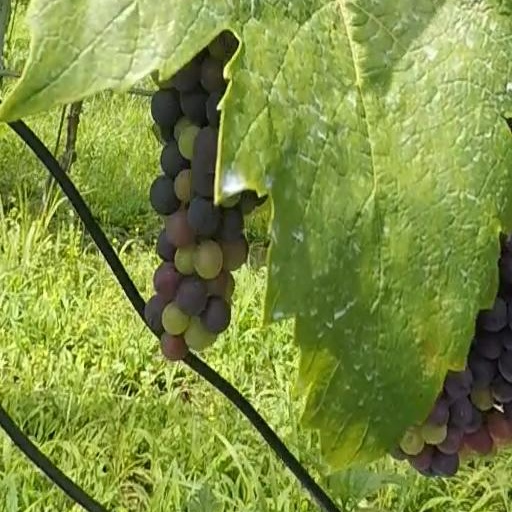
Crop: grape